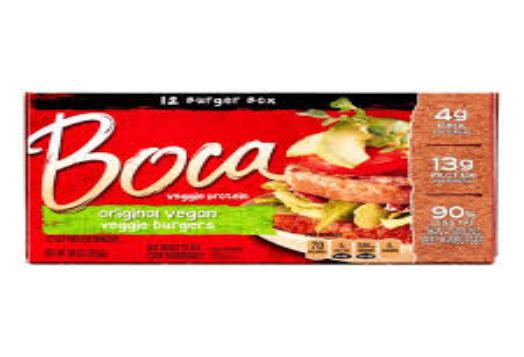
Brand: Boca Burger
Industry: Food